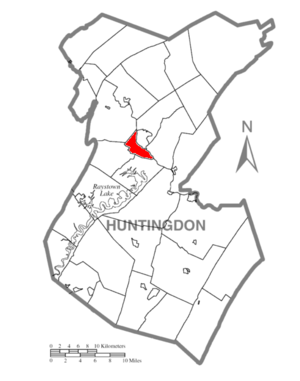
Smithfield Township est un township situé au centre du comté de Huntingdon, en Pennsylvanie, aux États-Unis. En 2010, il comptait une population de 4 390 habitants.